Jewish Museum of Thessaloniki

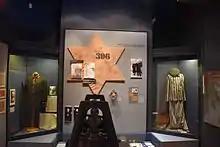
Holocaust exhibition

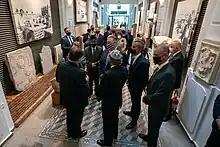
Secretary of State Michael Pompeo attends a Yom Kippur Commemoration at the Jewish Museum of Thessaloniki (2020)

The museum maintains a number of collections: Tombstones from the destroyed Jewish Cemetery, building members from synagogues demolished by the German occupation authorities, religious objects, old and rare books in Hebrew, family heirlooms, ketoubot, public and private letters during the WWII, costumes (19th and 20th centuries), fabrics, tablecloths, books and bank deposit booklets (until 1940).